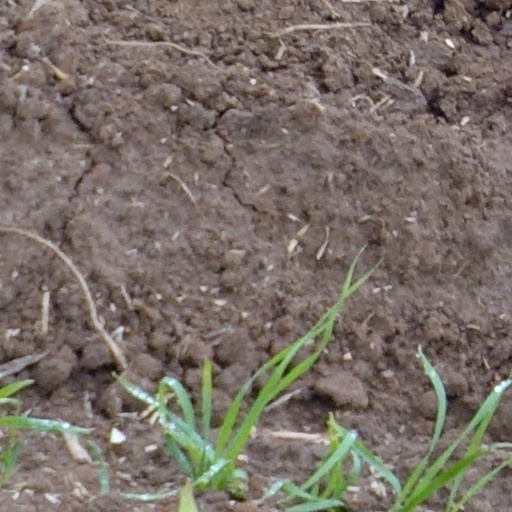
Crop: wheat